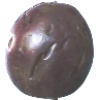
Label: Passion Fruit 1